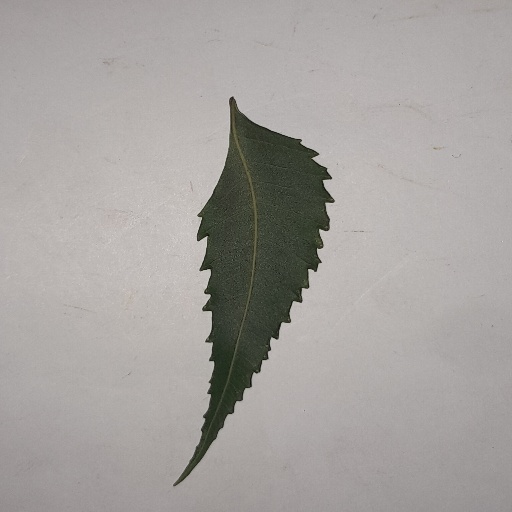
Species: Neem
Leaf condition: Healthy Leaf